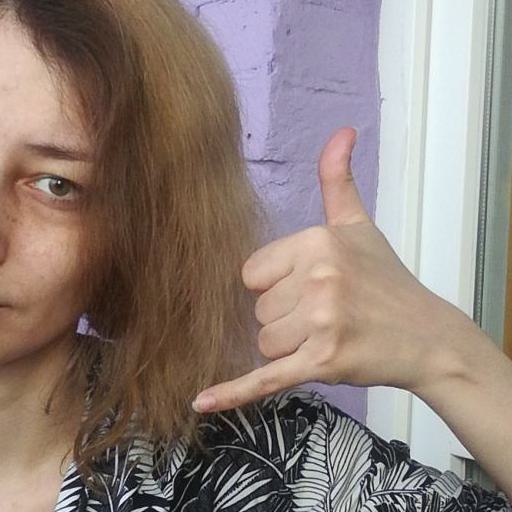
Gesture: call